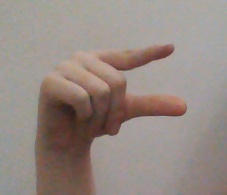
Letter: dal